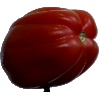
Label: Tomato Heart 1